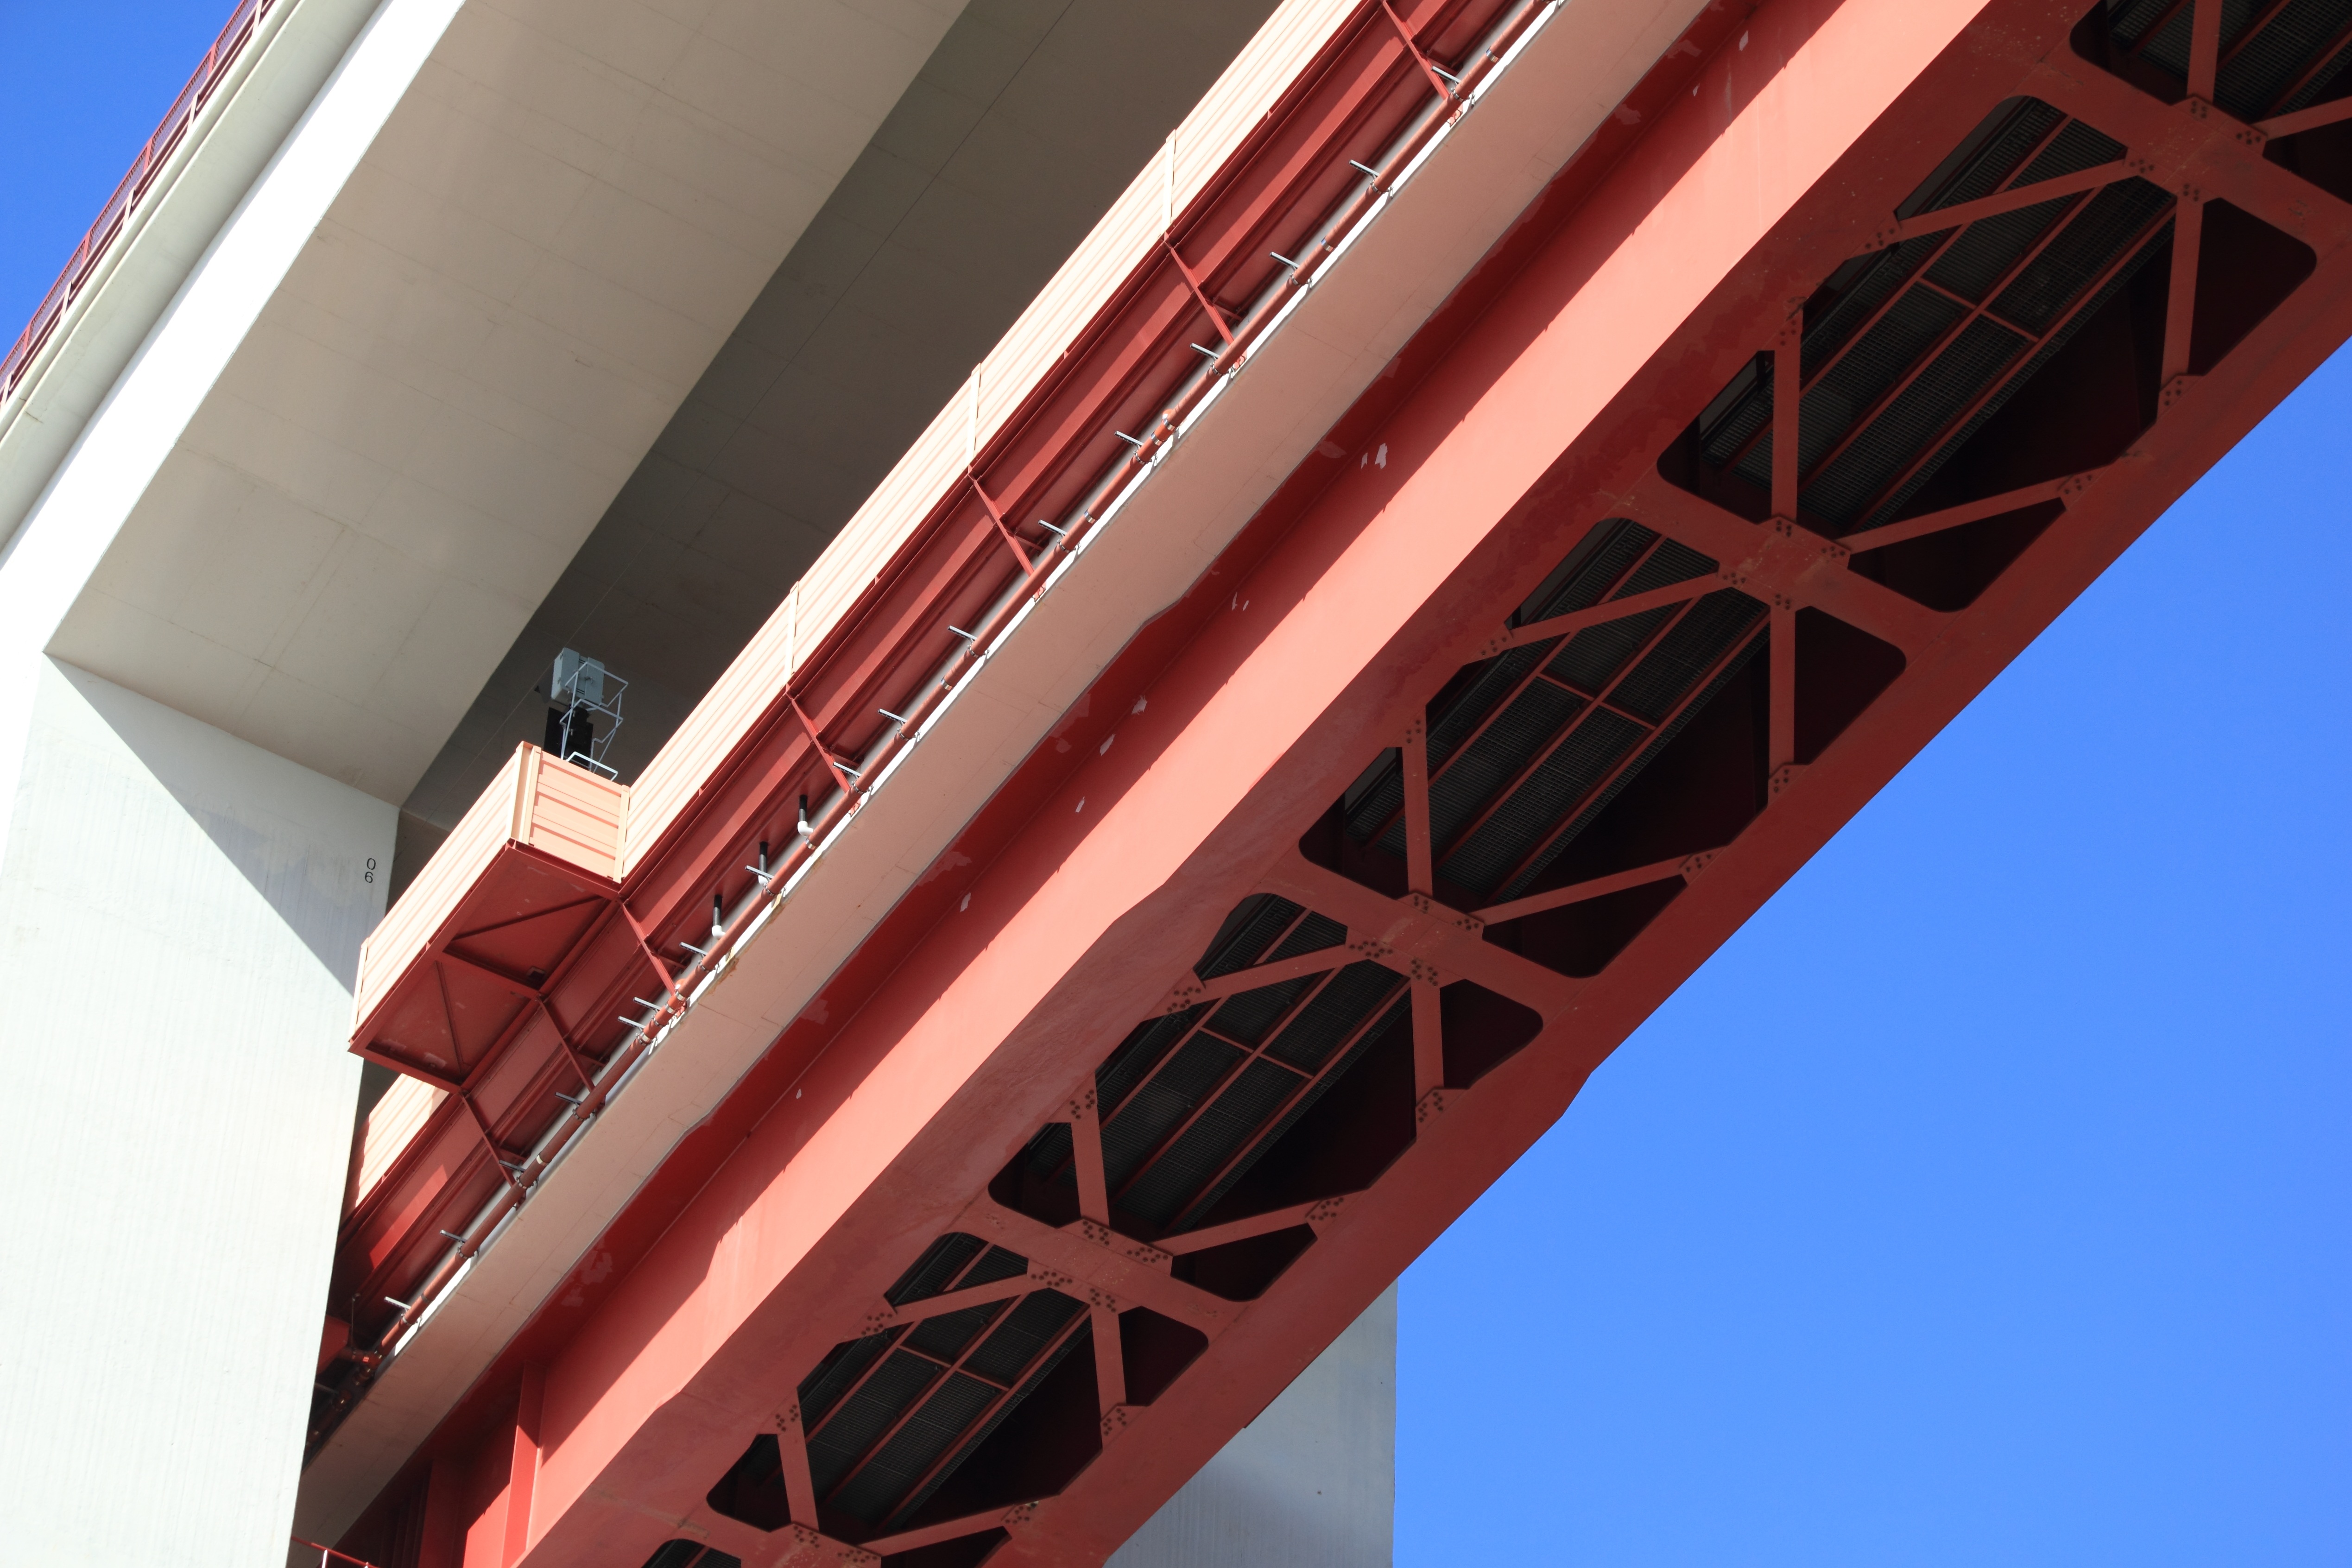
architecture, railway, road, bridge, window, rail, train, ceiling, line, red, color, design, portugal, shape, lisboa, lisbon